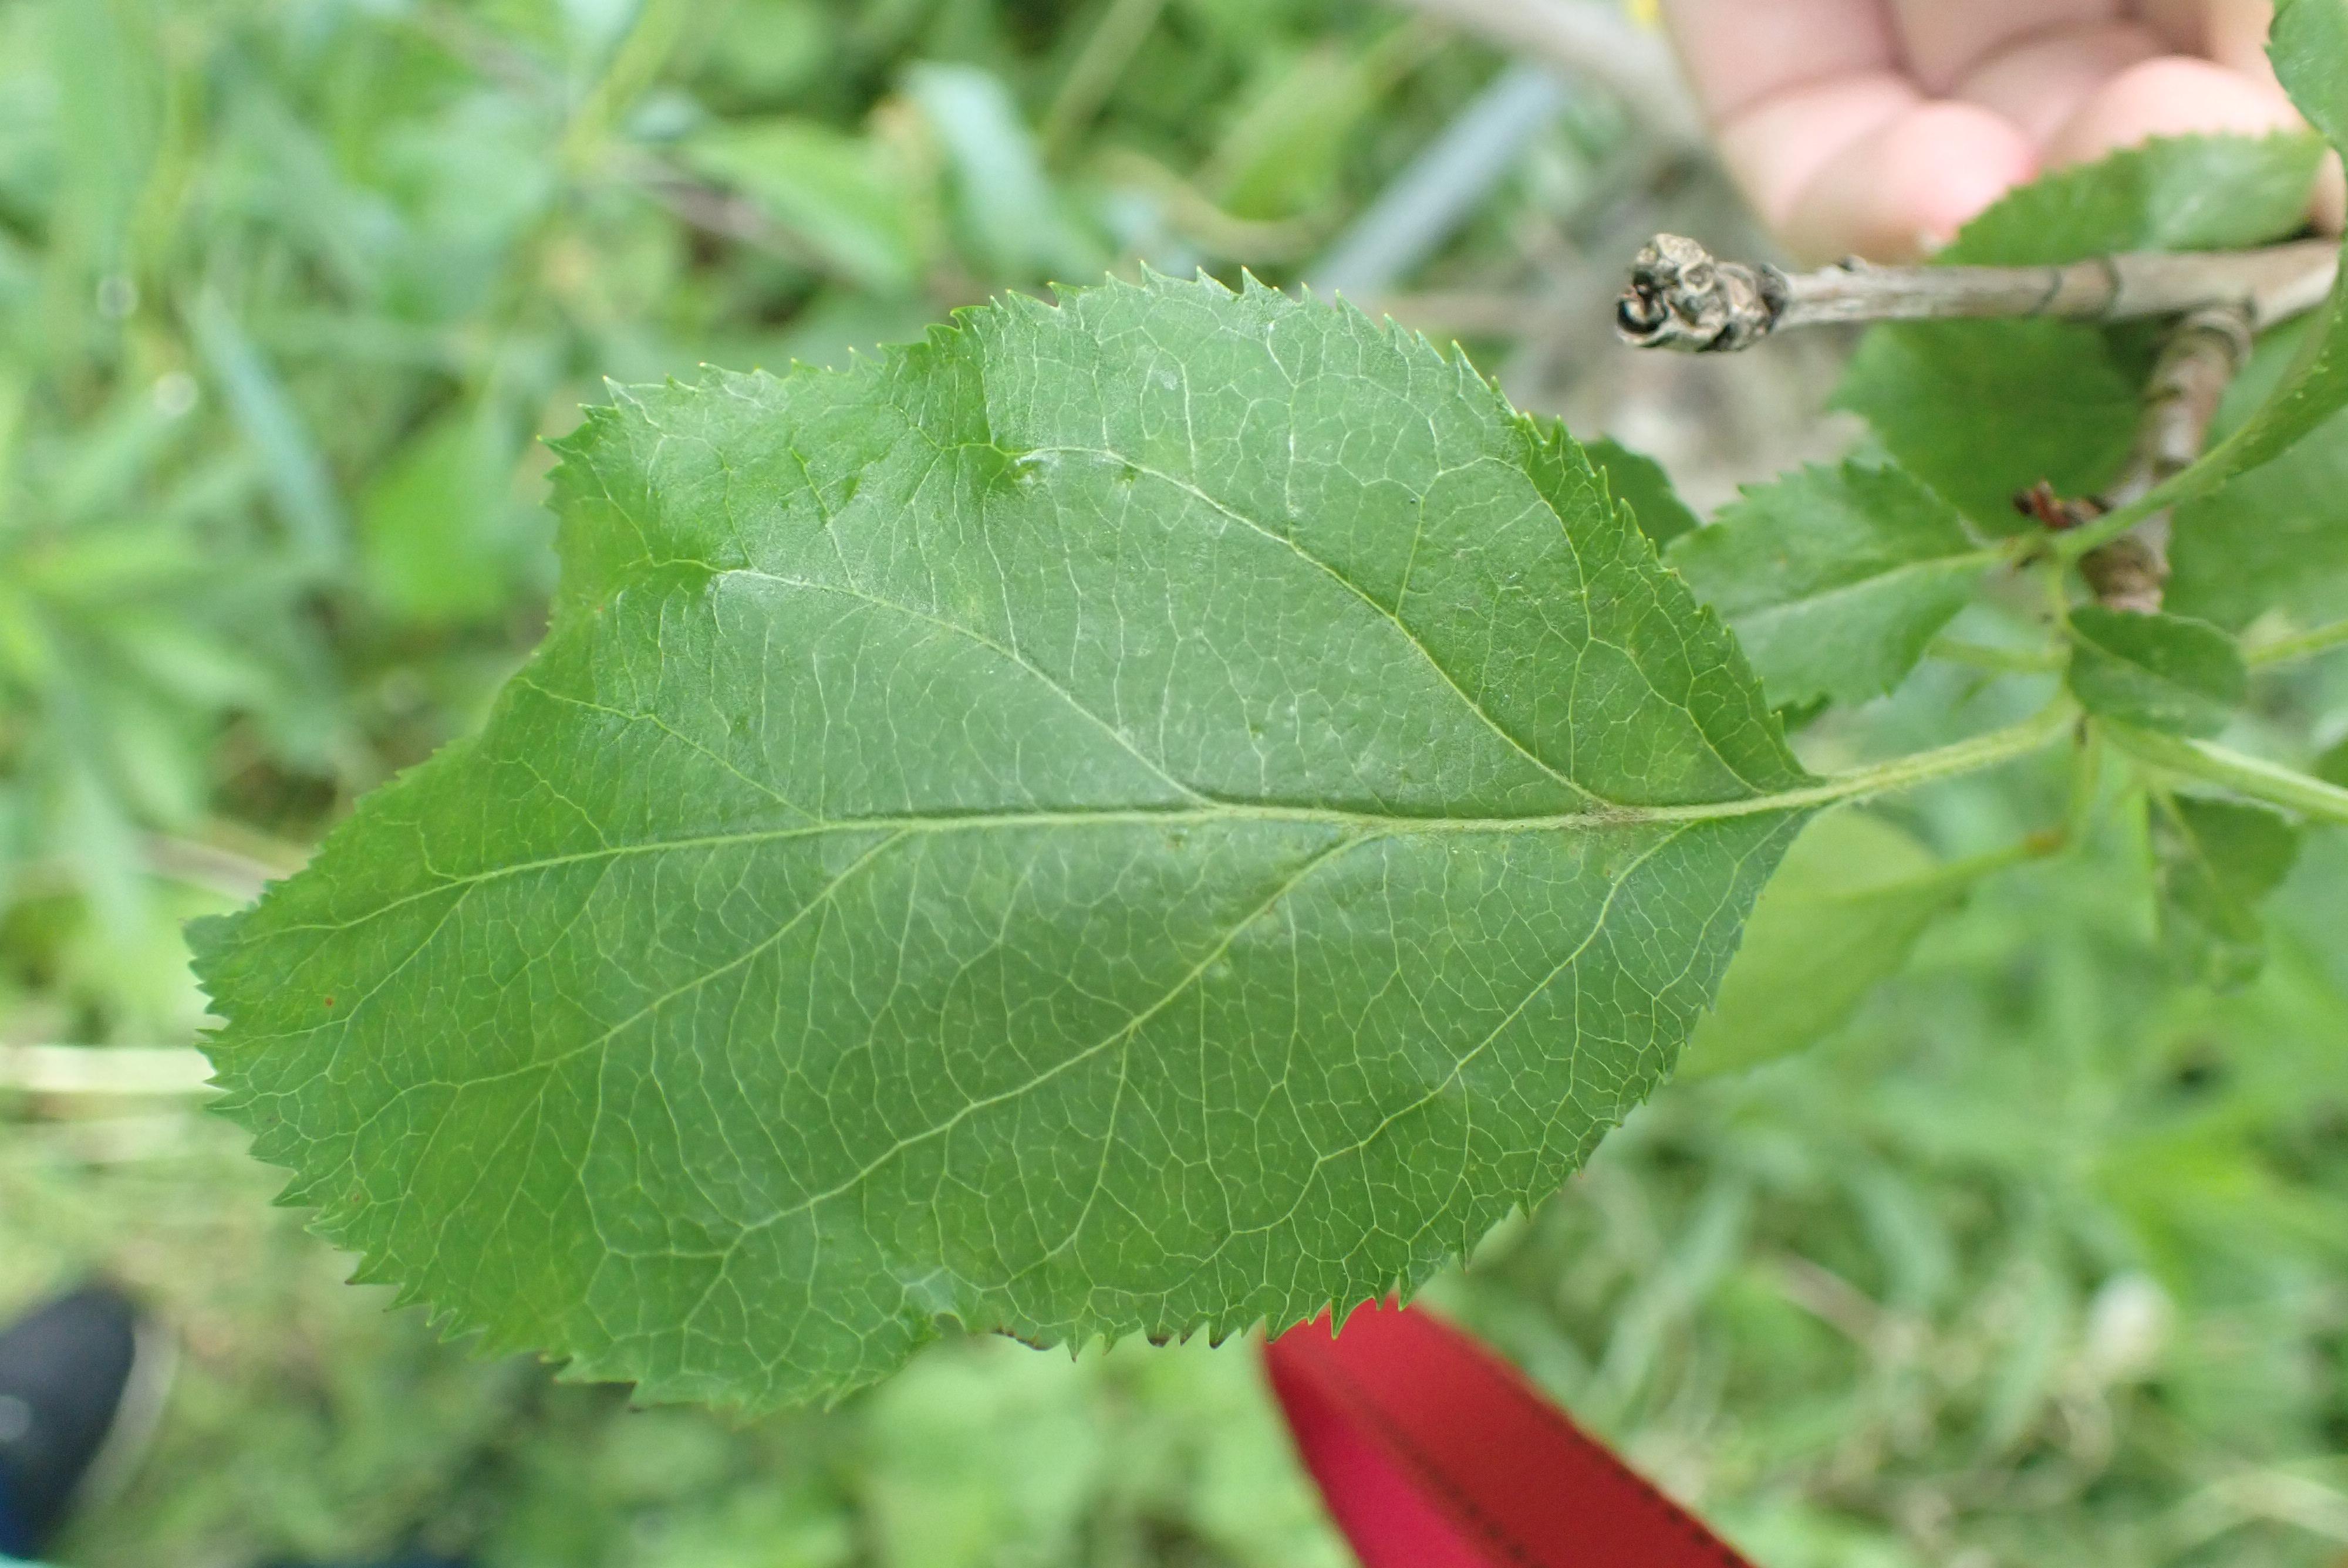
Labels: scab